World Urban Games

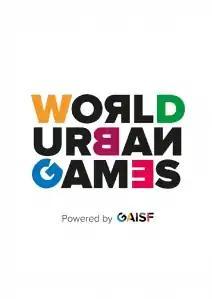
Logo

The World Urban Games (WUG) is a multi-sport event featuring both competition and showcase urban sports alongside a cultural festival. The first edition was held in Budapest, Hungary from 13 to 15 September 2019. The event is now organised by SportAccord following the dissolution of the Global Association of International Sports Federations (GAISF).